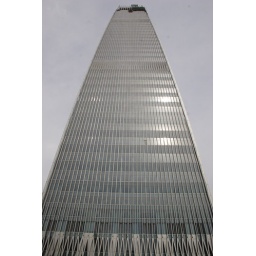
Highest office building in Beijing - China World Trade Centre 3 - 330 metres tall